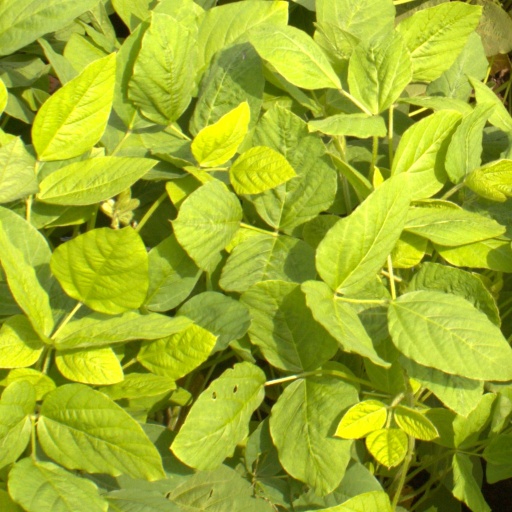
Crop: soybean